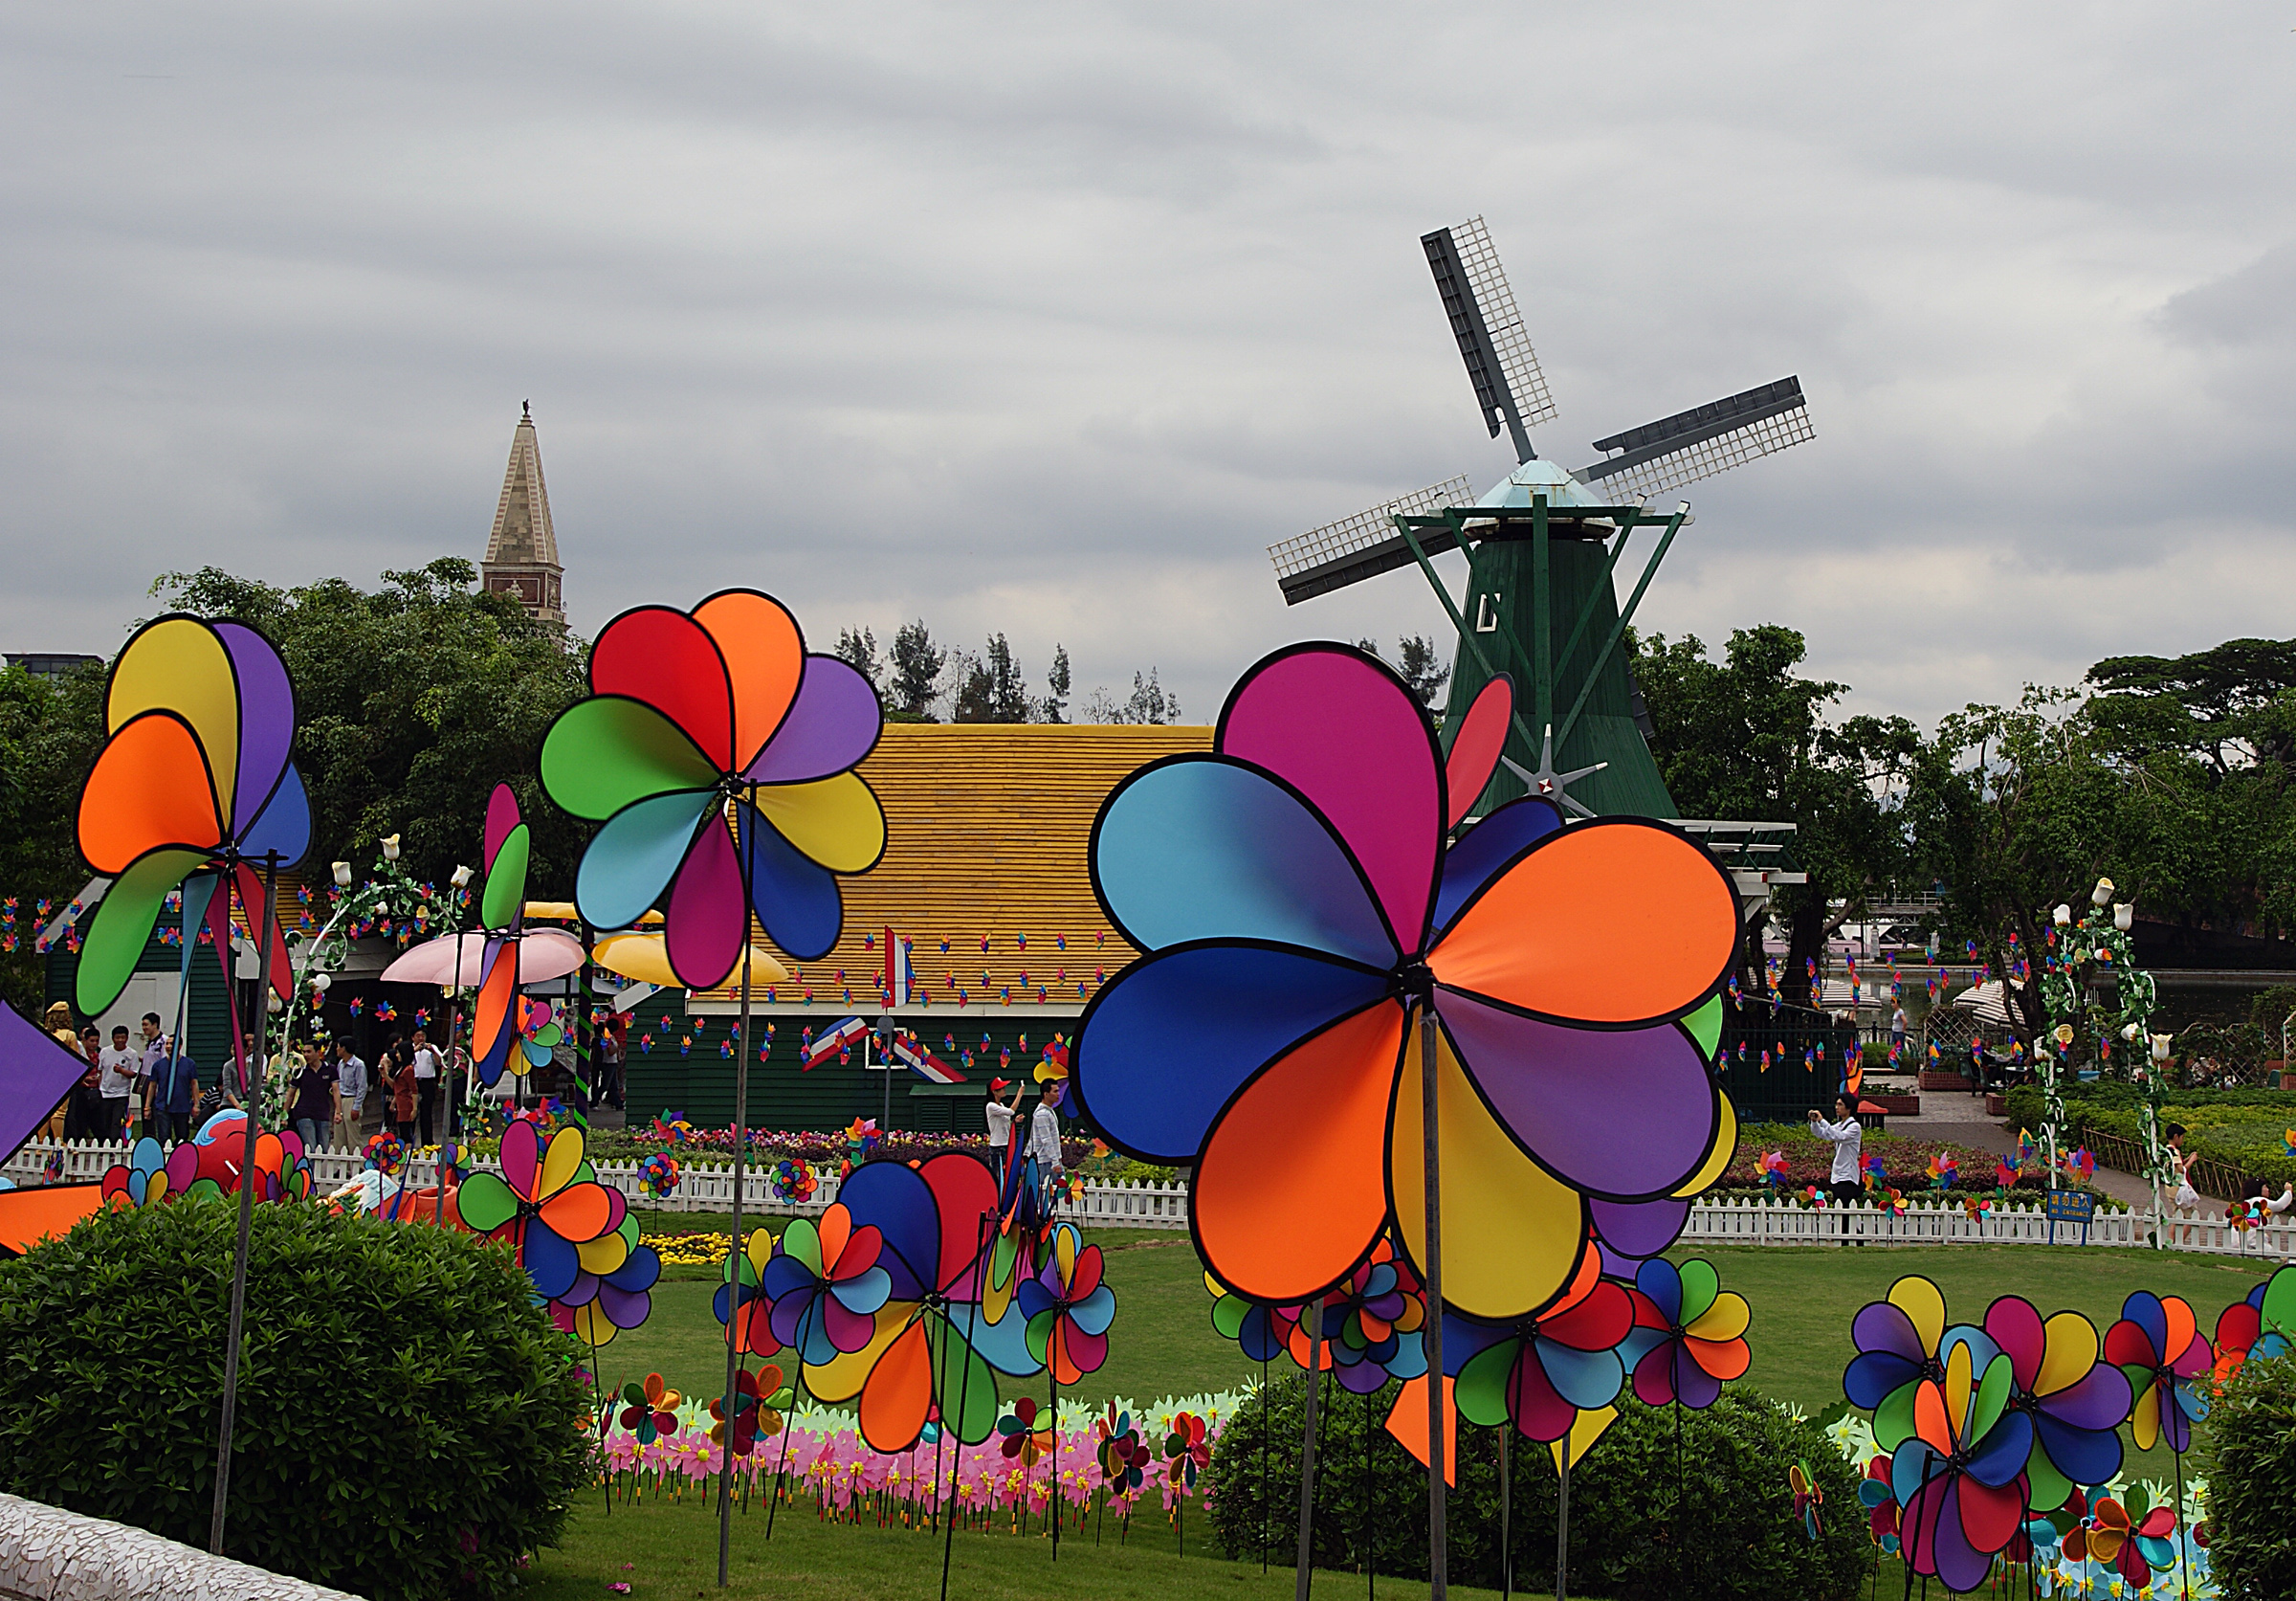
flower, amusement park, color, park, festival, publicdomain, colours, windmills, china, themeparks, pinwheels, fair